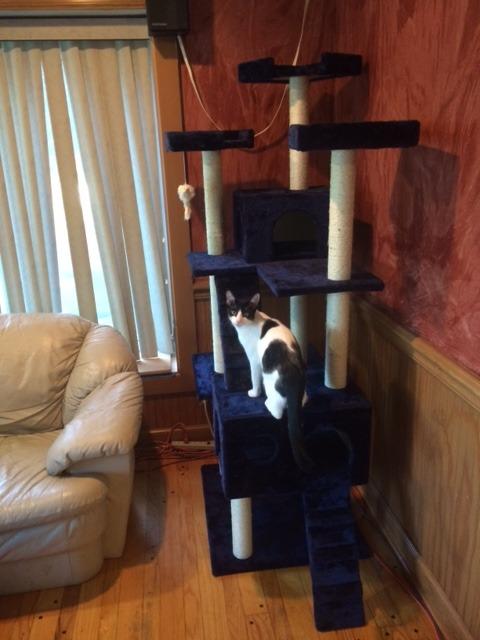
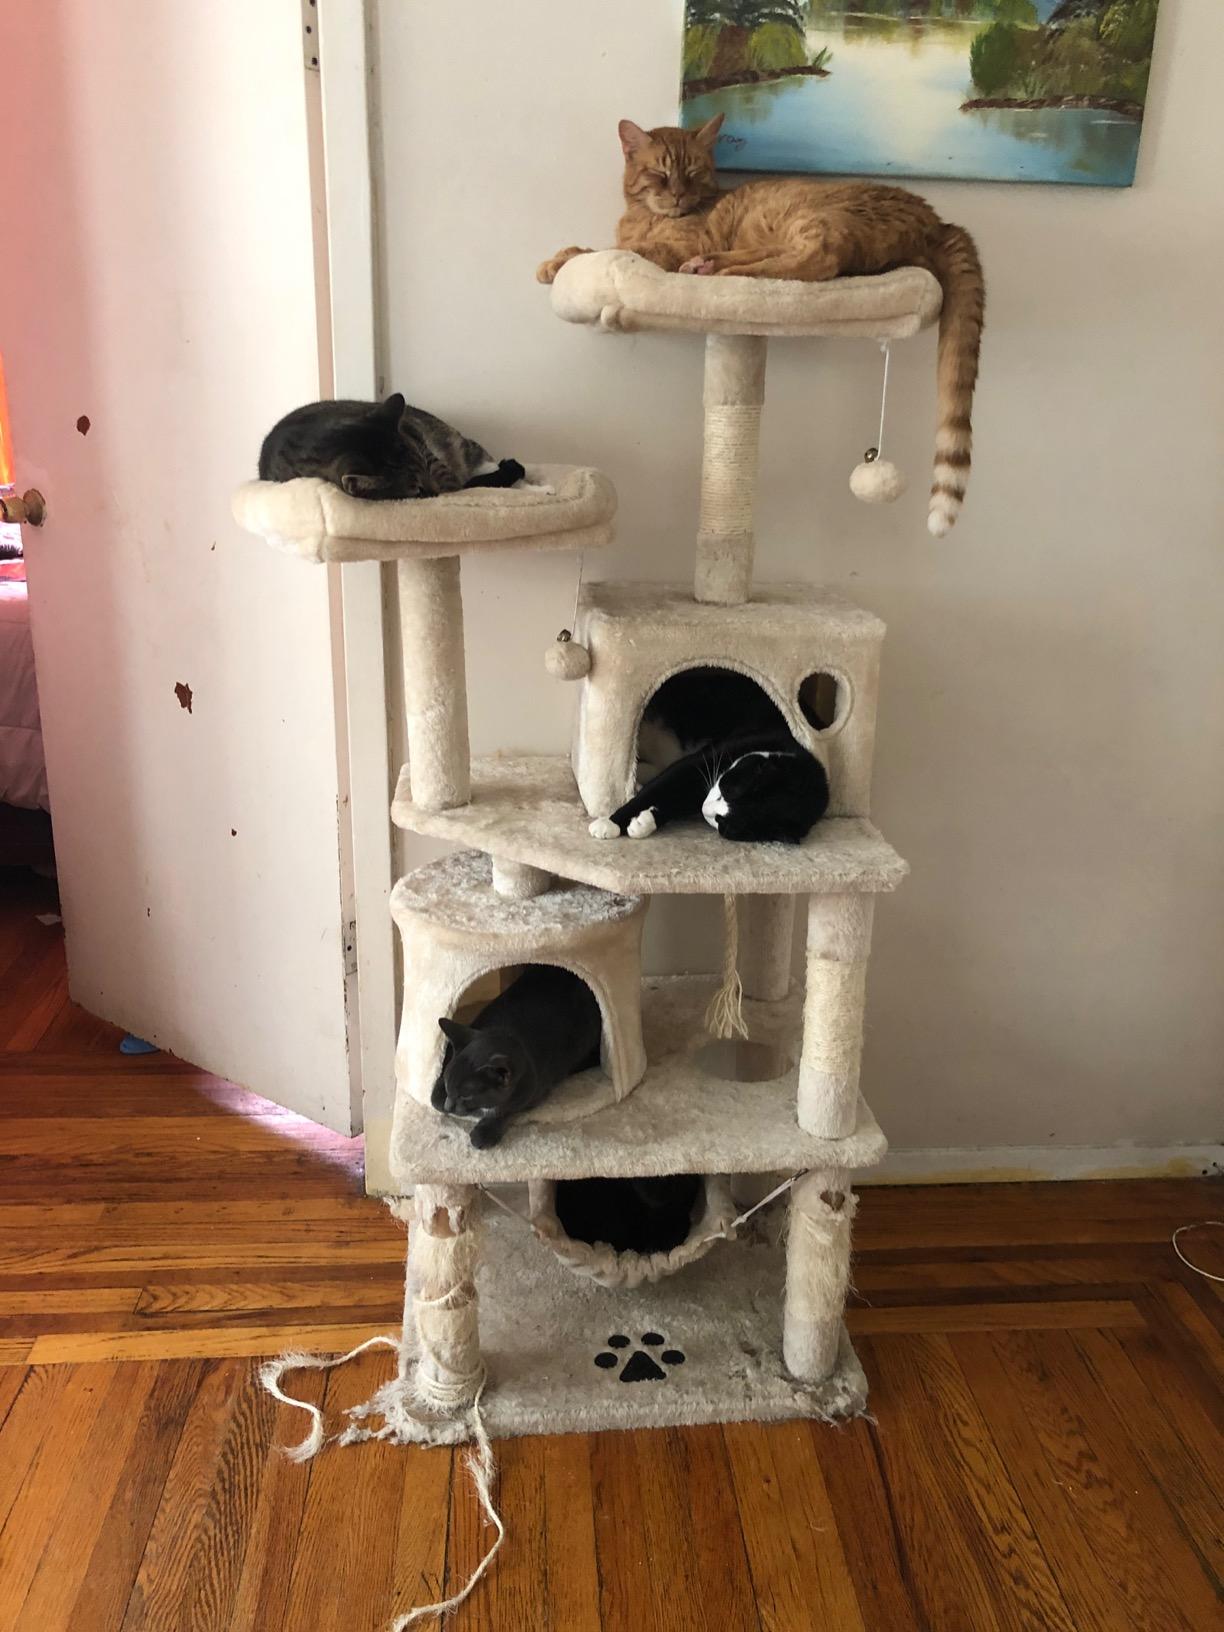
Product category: items_cat tree
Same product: no